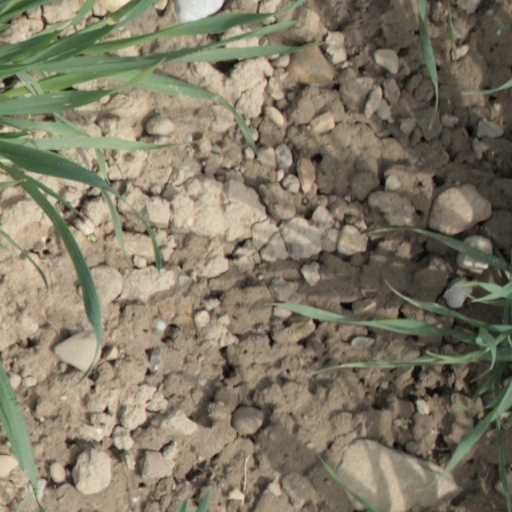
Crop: wheat